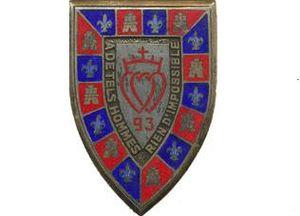
insigne régimentaire du 93e régiment d'infanterie.
Le 93ᵉ régiment d'infanterie est un régiment d'infanterie de l'Armée de terre française, à double héritage, créé sous la Révolution à partir du régiment d'Enghien, un régiment français d'Ancien Régime, et du 18ᵉ régiment d'infanterie légère créé à partir des éléments provenant de la dissolution des 2ᵉ, 3ᵉ et 4ᵉ bataillons de volontaires de Corse et d'effectifs divers levés en Corse.
14 est un roman de Jean Echenoz paru le 4 octobre 2012 aux éditions de Minuit. Court roman faisant une rupture par rapport aux trois biographies romancées successives publiées par l'auteur, il s'attache à la description des évènements de la Première Guerre mondiale, et d'une France qui entre de plain-pied dans l'ère industrielle, au travers des destinées de cinq hommes issus des classes moyenne et ouvrière et d'une femme. 14 fut très remarqué et positivement jugé par la critique littéraire.